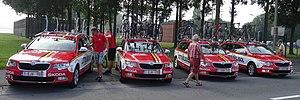
Reportage photographique réalisé le dimanche 27 juillet à l'occasion du départ de la deuxième étape du Tour de Wallonie 2014 à Péronnes-lez-Antoing (Antoing), Belgique.
La saison 2014 de l'équipe cycliste Lotto-Belisol est la troisième de cette équipe.